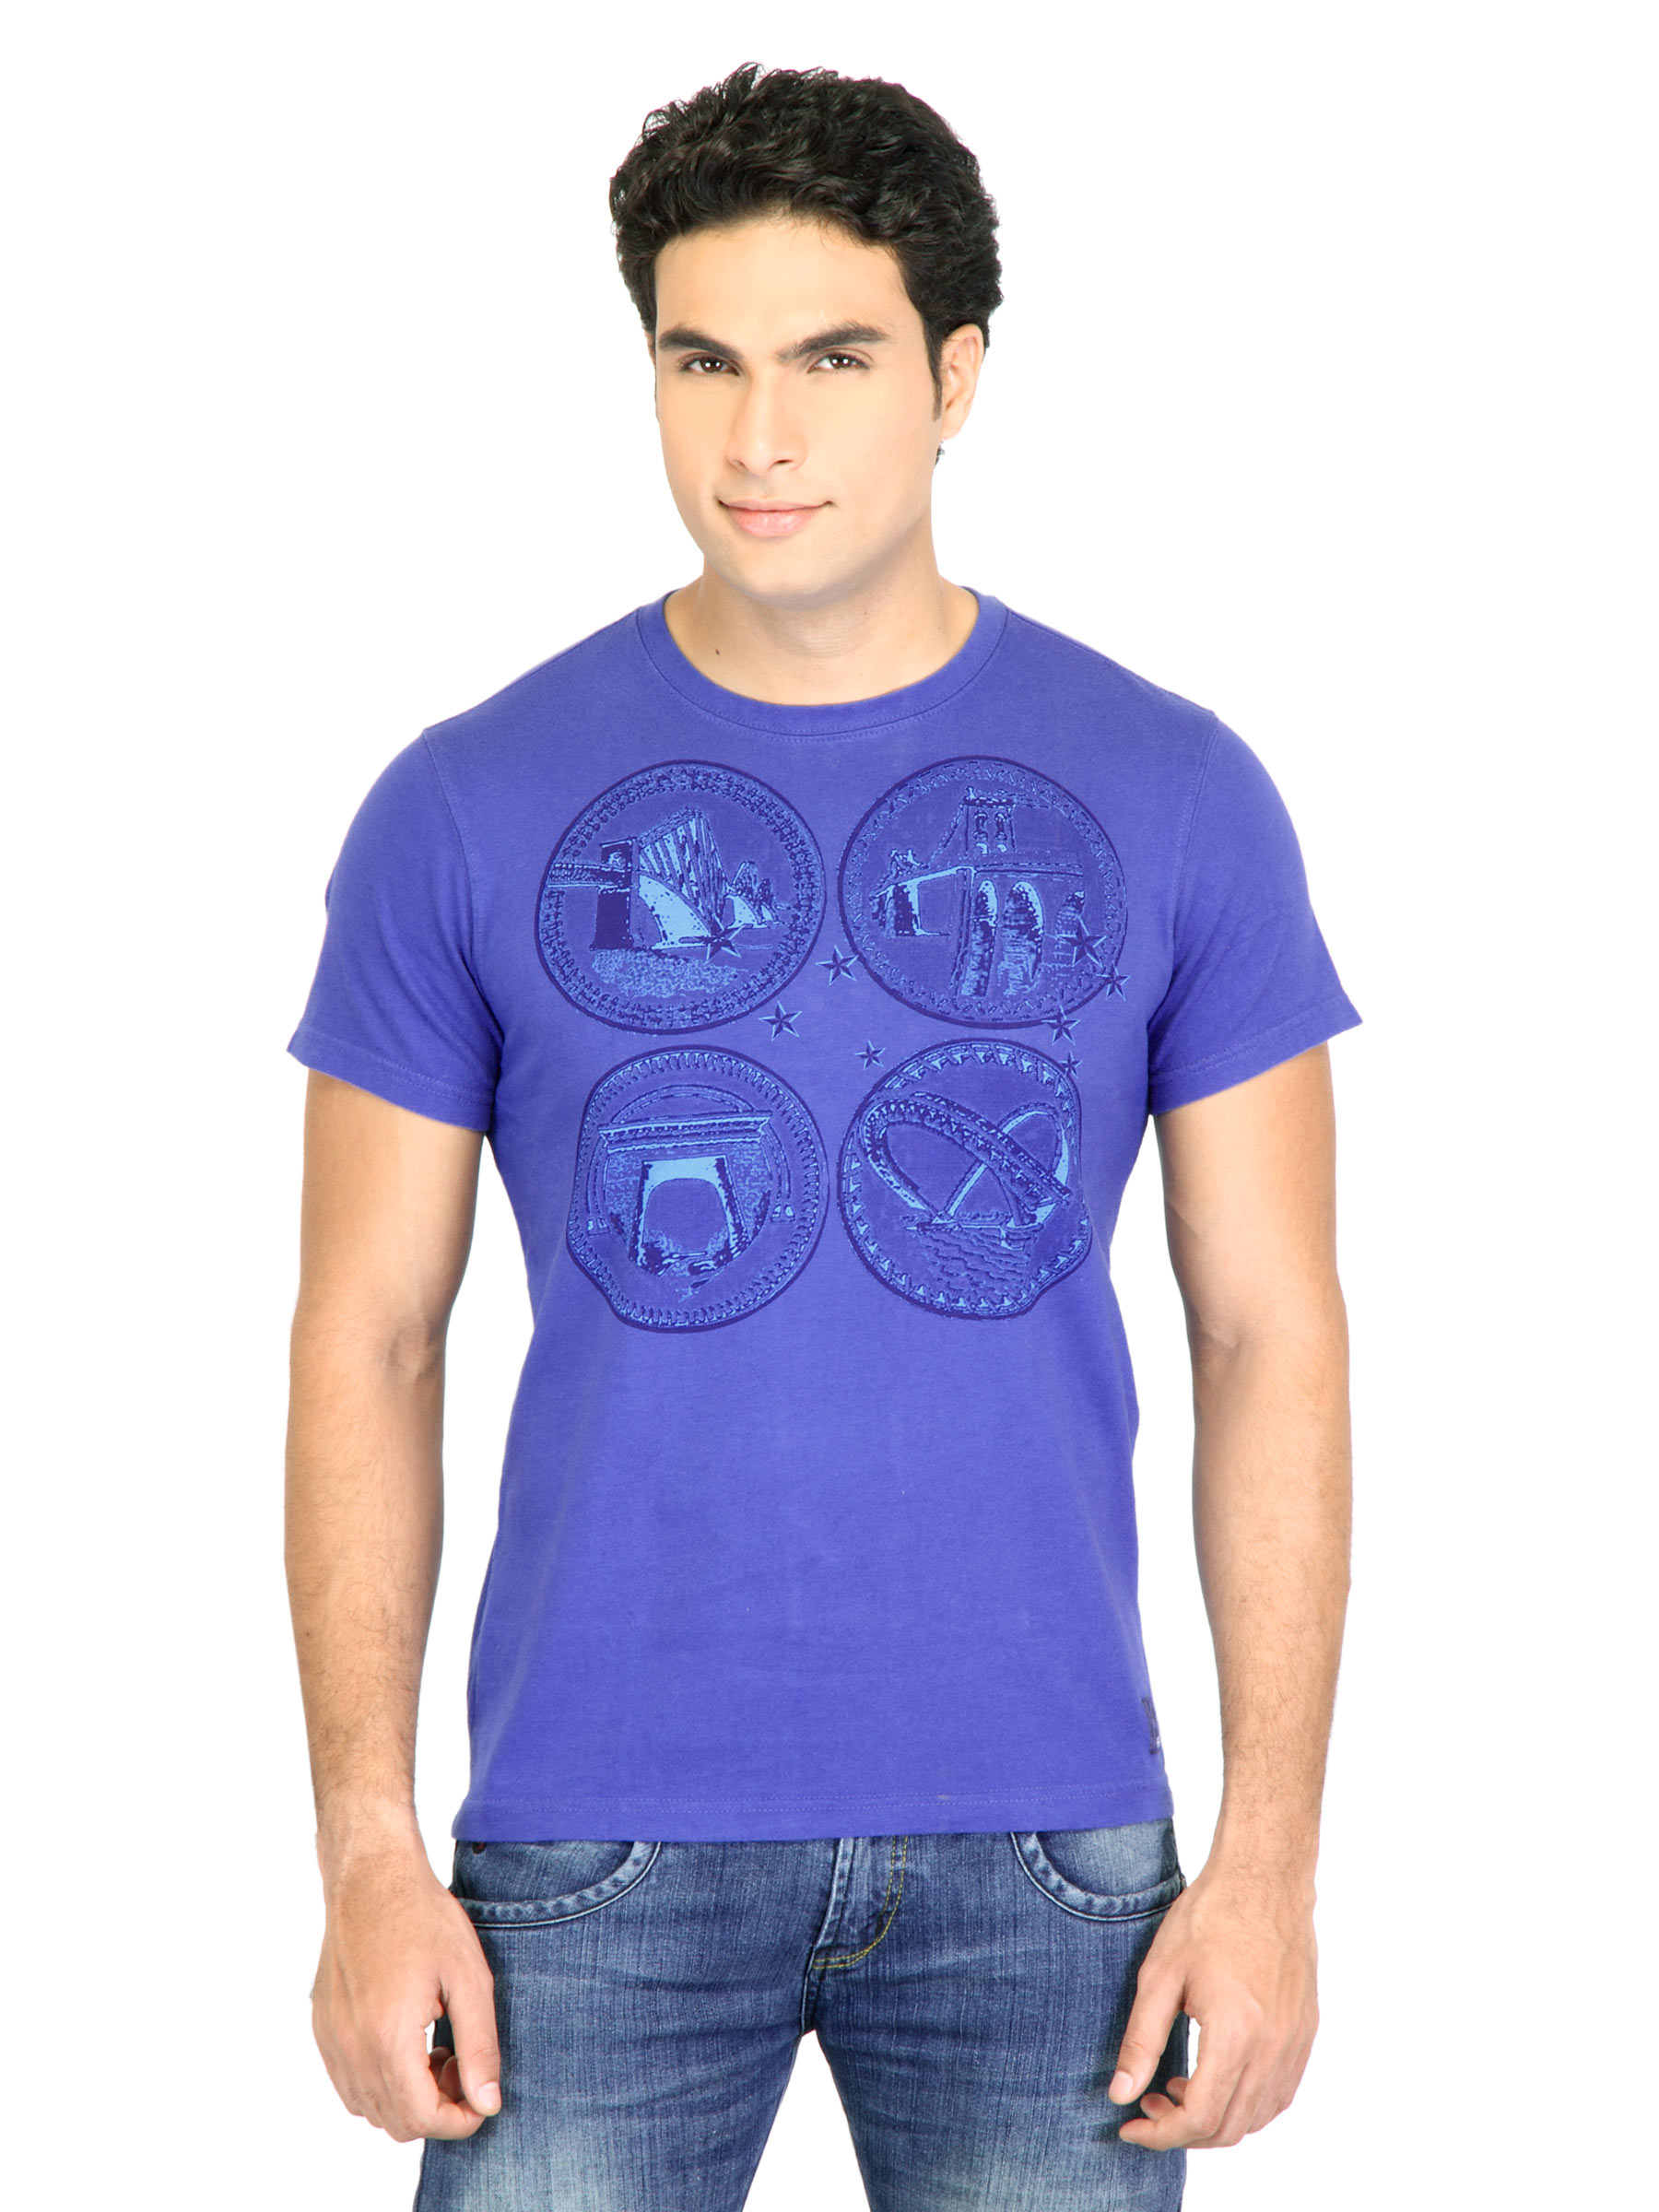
Facit Men Smart Blue Tshirt
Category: Apparel / Topwear / Tshirts
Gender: Men
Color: Blue
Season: Summer 2016
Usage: Casual